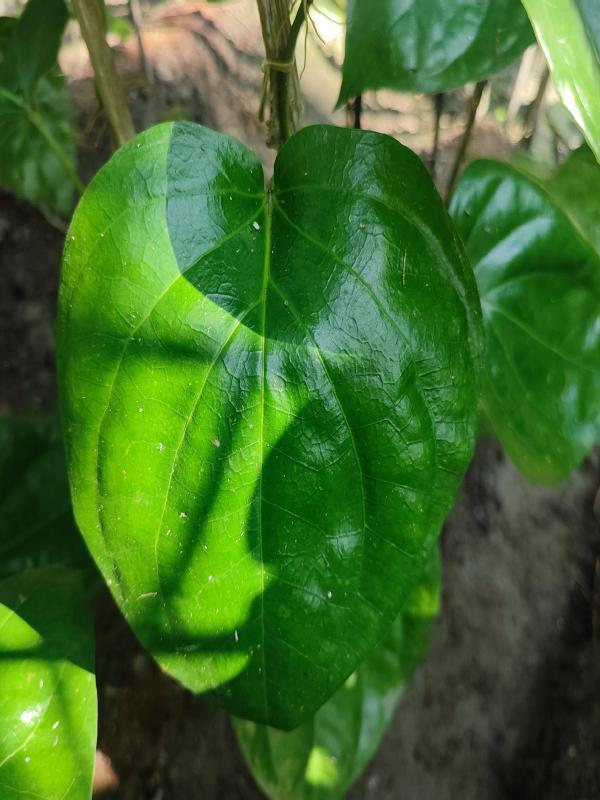
Label: Healthy_Leaf